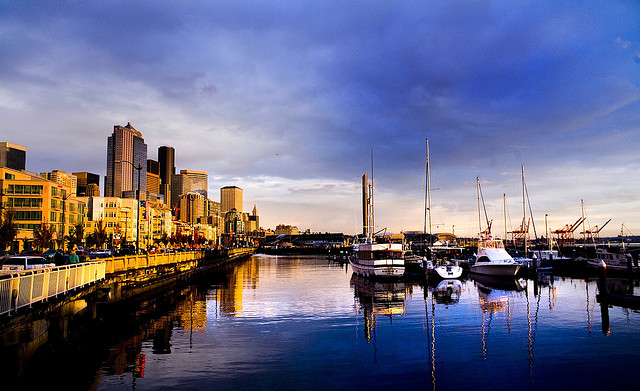
A city is next to a boat dock holding sailboats.